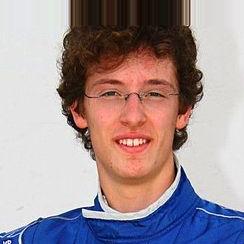
Age: 16